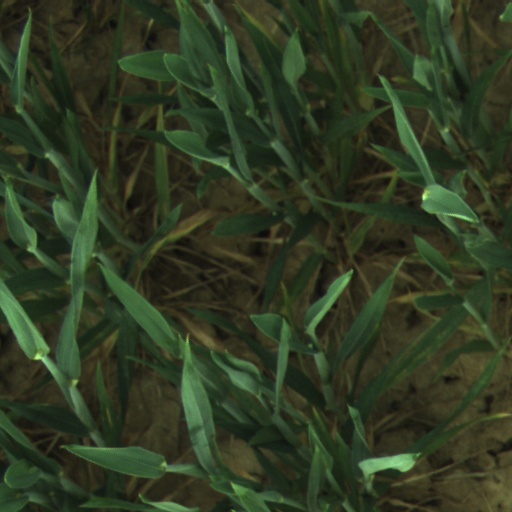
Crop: wheat